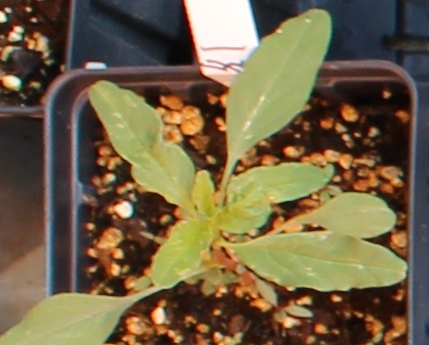
Label: Waterhemp